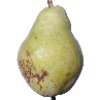
Label: Pear Williams 1